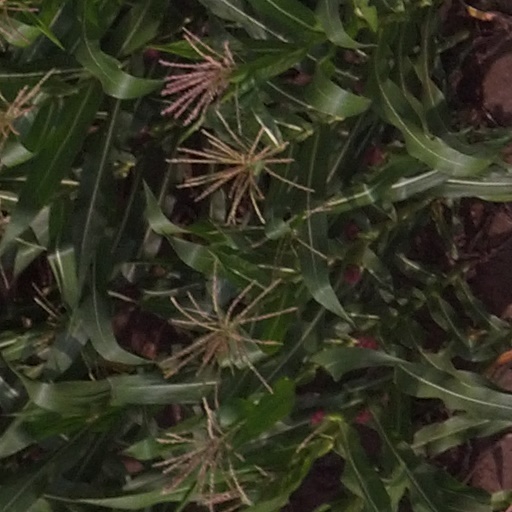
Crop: maize; corn